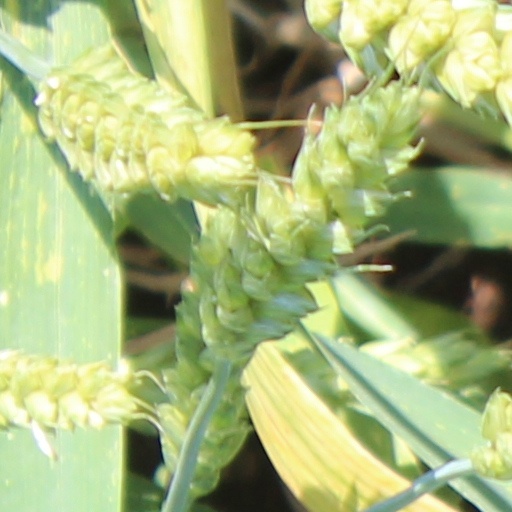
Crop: wheat